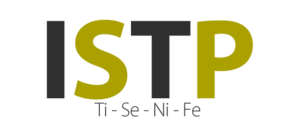
Logo MBTI ISTP.
ISTP est une abréviation utilisée dans le cadre du Myers-Briggs Type Indicator au sujet de l'un des 16 types psychologiques du test. Il est l'un des quatre types appartenant au tempérament Artisan.